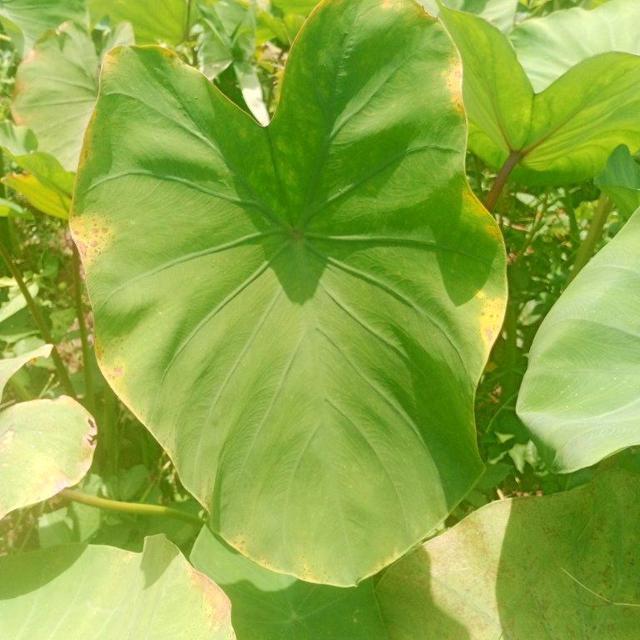
Label: Early_Blight